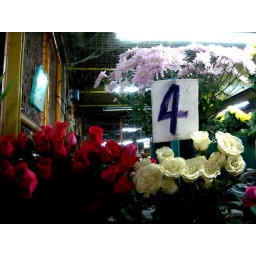
flowers in outdoor market